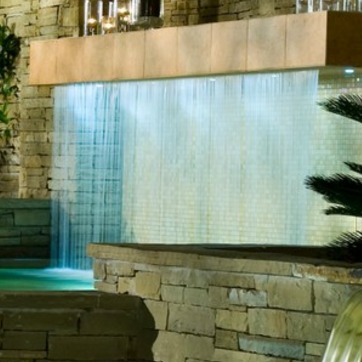
Material: water